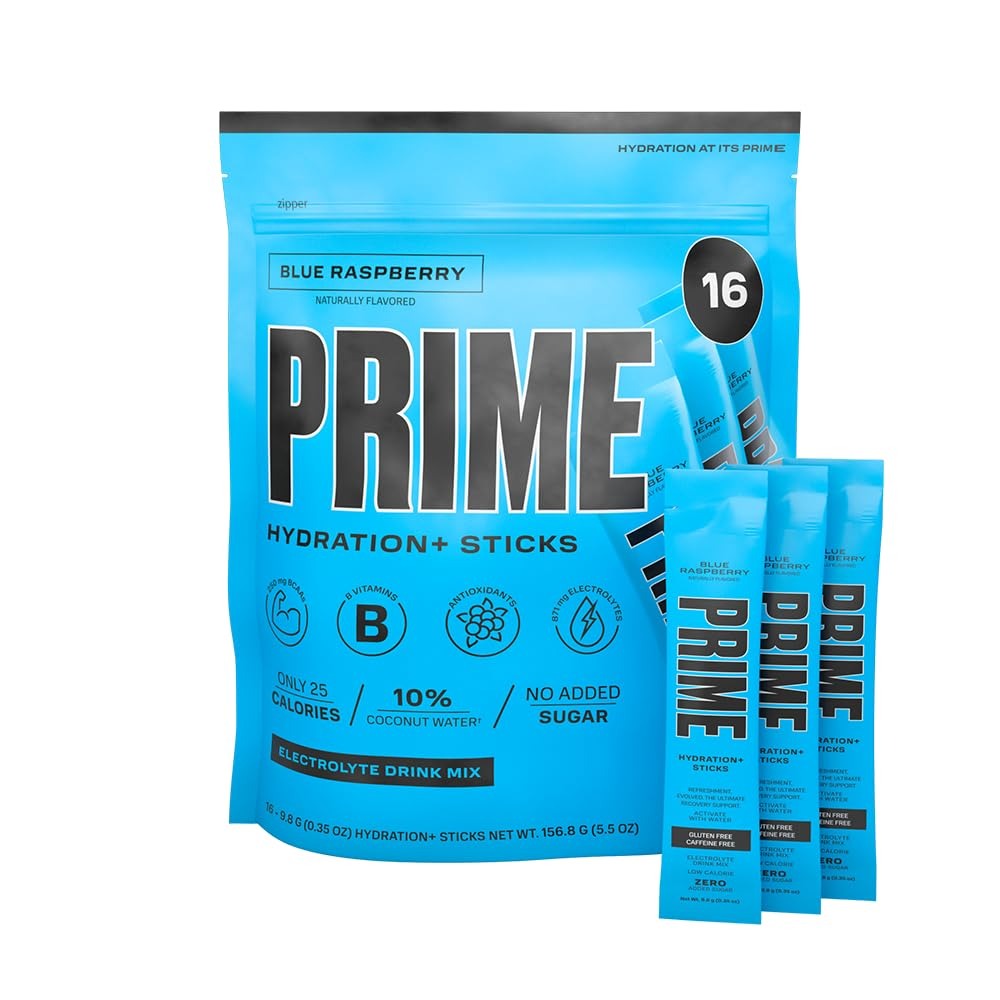
Item Name: PRIME HYDRATION+ Sticks Blue Raspberry | Hydration Powder Single Serve Sticks | Electrolyte Powder On The Go | 250mg BCAAs, B Vitamins, Antioxidants | Low Sugar | Caffeine-Free | Vegan | 16 Sticks
Bullet Point 1: HYDRATION ON-THE-GO: Our same iconic hydration flavors, now in powder form! Perfect for travel, early mornings, gym bags – our Earth-shattering Hydration formulas are available in portable sticks that are easy to open, pour, shake and drink. PRIME stick packs have zero added sugar to provide hydration when you need it most, without the added sugar that you don’t. **Clumping is normal, shake or stir to mix thoroughly until product is dissolved
Bullet Point 2: REFRESHMENT EVOLVED: Prime's mission is to create fantastic hydration and energy drinks that can fuel any lifestyle. With bold, thirst-quenching flavors to help you refresh, replenish, and refuel, Prime is the perfect boost for every endeavor.
Bullet Point 3: NO ARTIFICIAL COLORS OR FLAVORS: All sticks are naturally flavored with no artificial colors, gluten free, and caffeine free. With only 20-25 calories in each stick, zero added sugar, 834mg electrolytes, B vitamins, antioxidants, and 10% coconut water to provide functional hydration when you need it most
Bullet Point 4: ICONIC FLAVORS LEGENDARY HYDRATION: Perfect for Athletes, Prime was developed to fill the void where great taste meets function. With bold, thirst-quenching all-natural flavors to help you hydrate, Prime is the perfect boost for every endeavor. Our flavors are bold, refreshing and delicious – a perfect addition to your beverage rotation.
Bullet Point 5: PRIME HYDRATION STICKS: Our iconic flavors are also available in Energy drinks and Hydration Drinks – follow our brand store for all things PRIME and find our other flavors and formulations by visiting our brand store.
Value: 5.5
Unit: Ounce

Price: 18.49